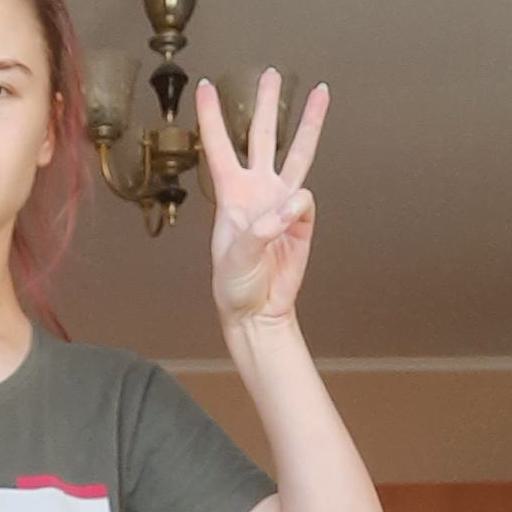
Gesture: three